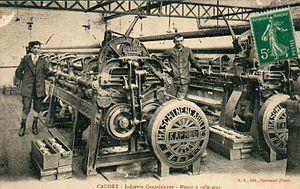
Métier à tulle grec de la Maschinenfabrik Kappel (Chemnitz) à Caudry, Nord, Nord-Pas-de-Calais (Hauts-de-France depuis 2016), France.
Caudry est une commune française située dans le sud du département du Nord en région Hauts-de-France. Elle est peuplée de 14 591 habitants au dernier recensement 2017.